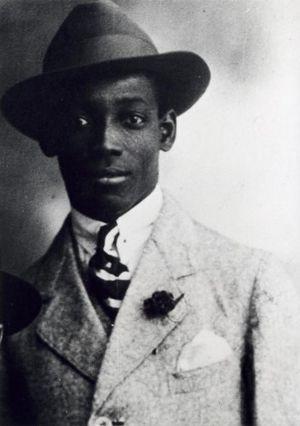
Cornelis Gerhard Anton de Kom, né le 22 février 1898 à Paramaribo et mort le 24 avril 1945 à Sandbostel, est un combattant de la résistance et un auteur contre le colonialisme du Suriname.